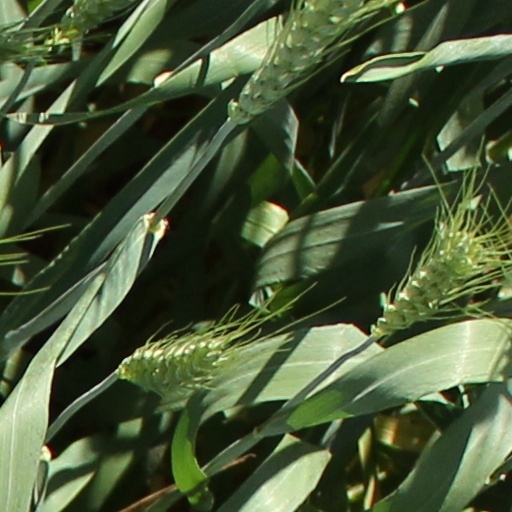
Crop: wheat